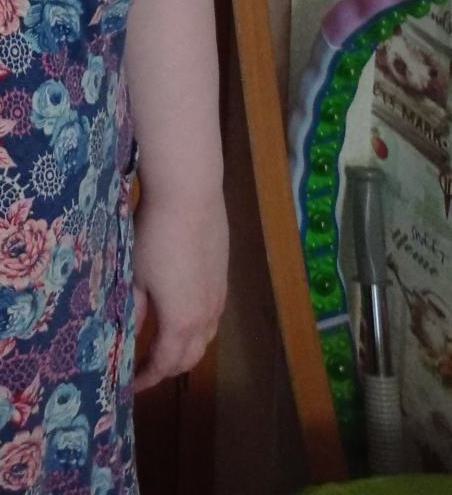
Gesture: no_gesture